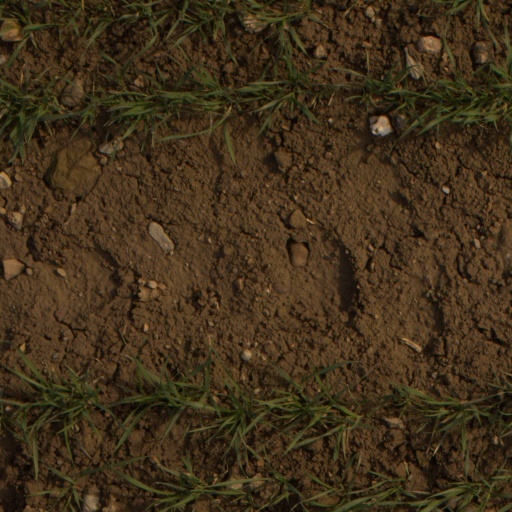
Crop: wheat